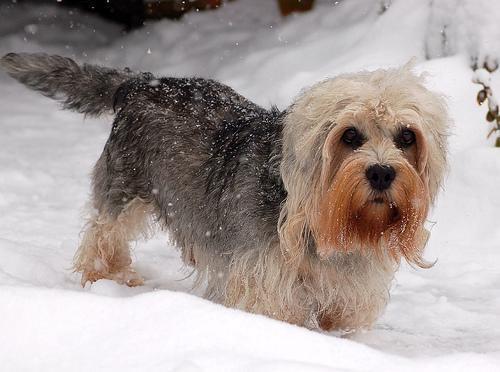
Dandie_Dinmont